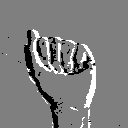
ASL letter: a